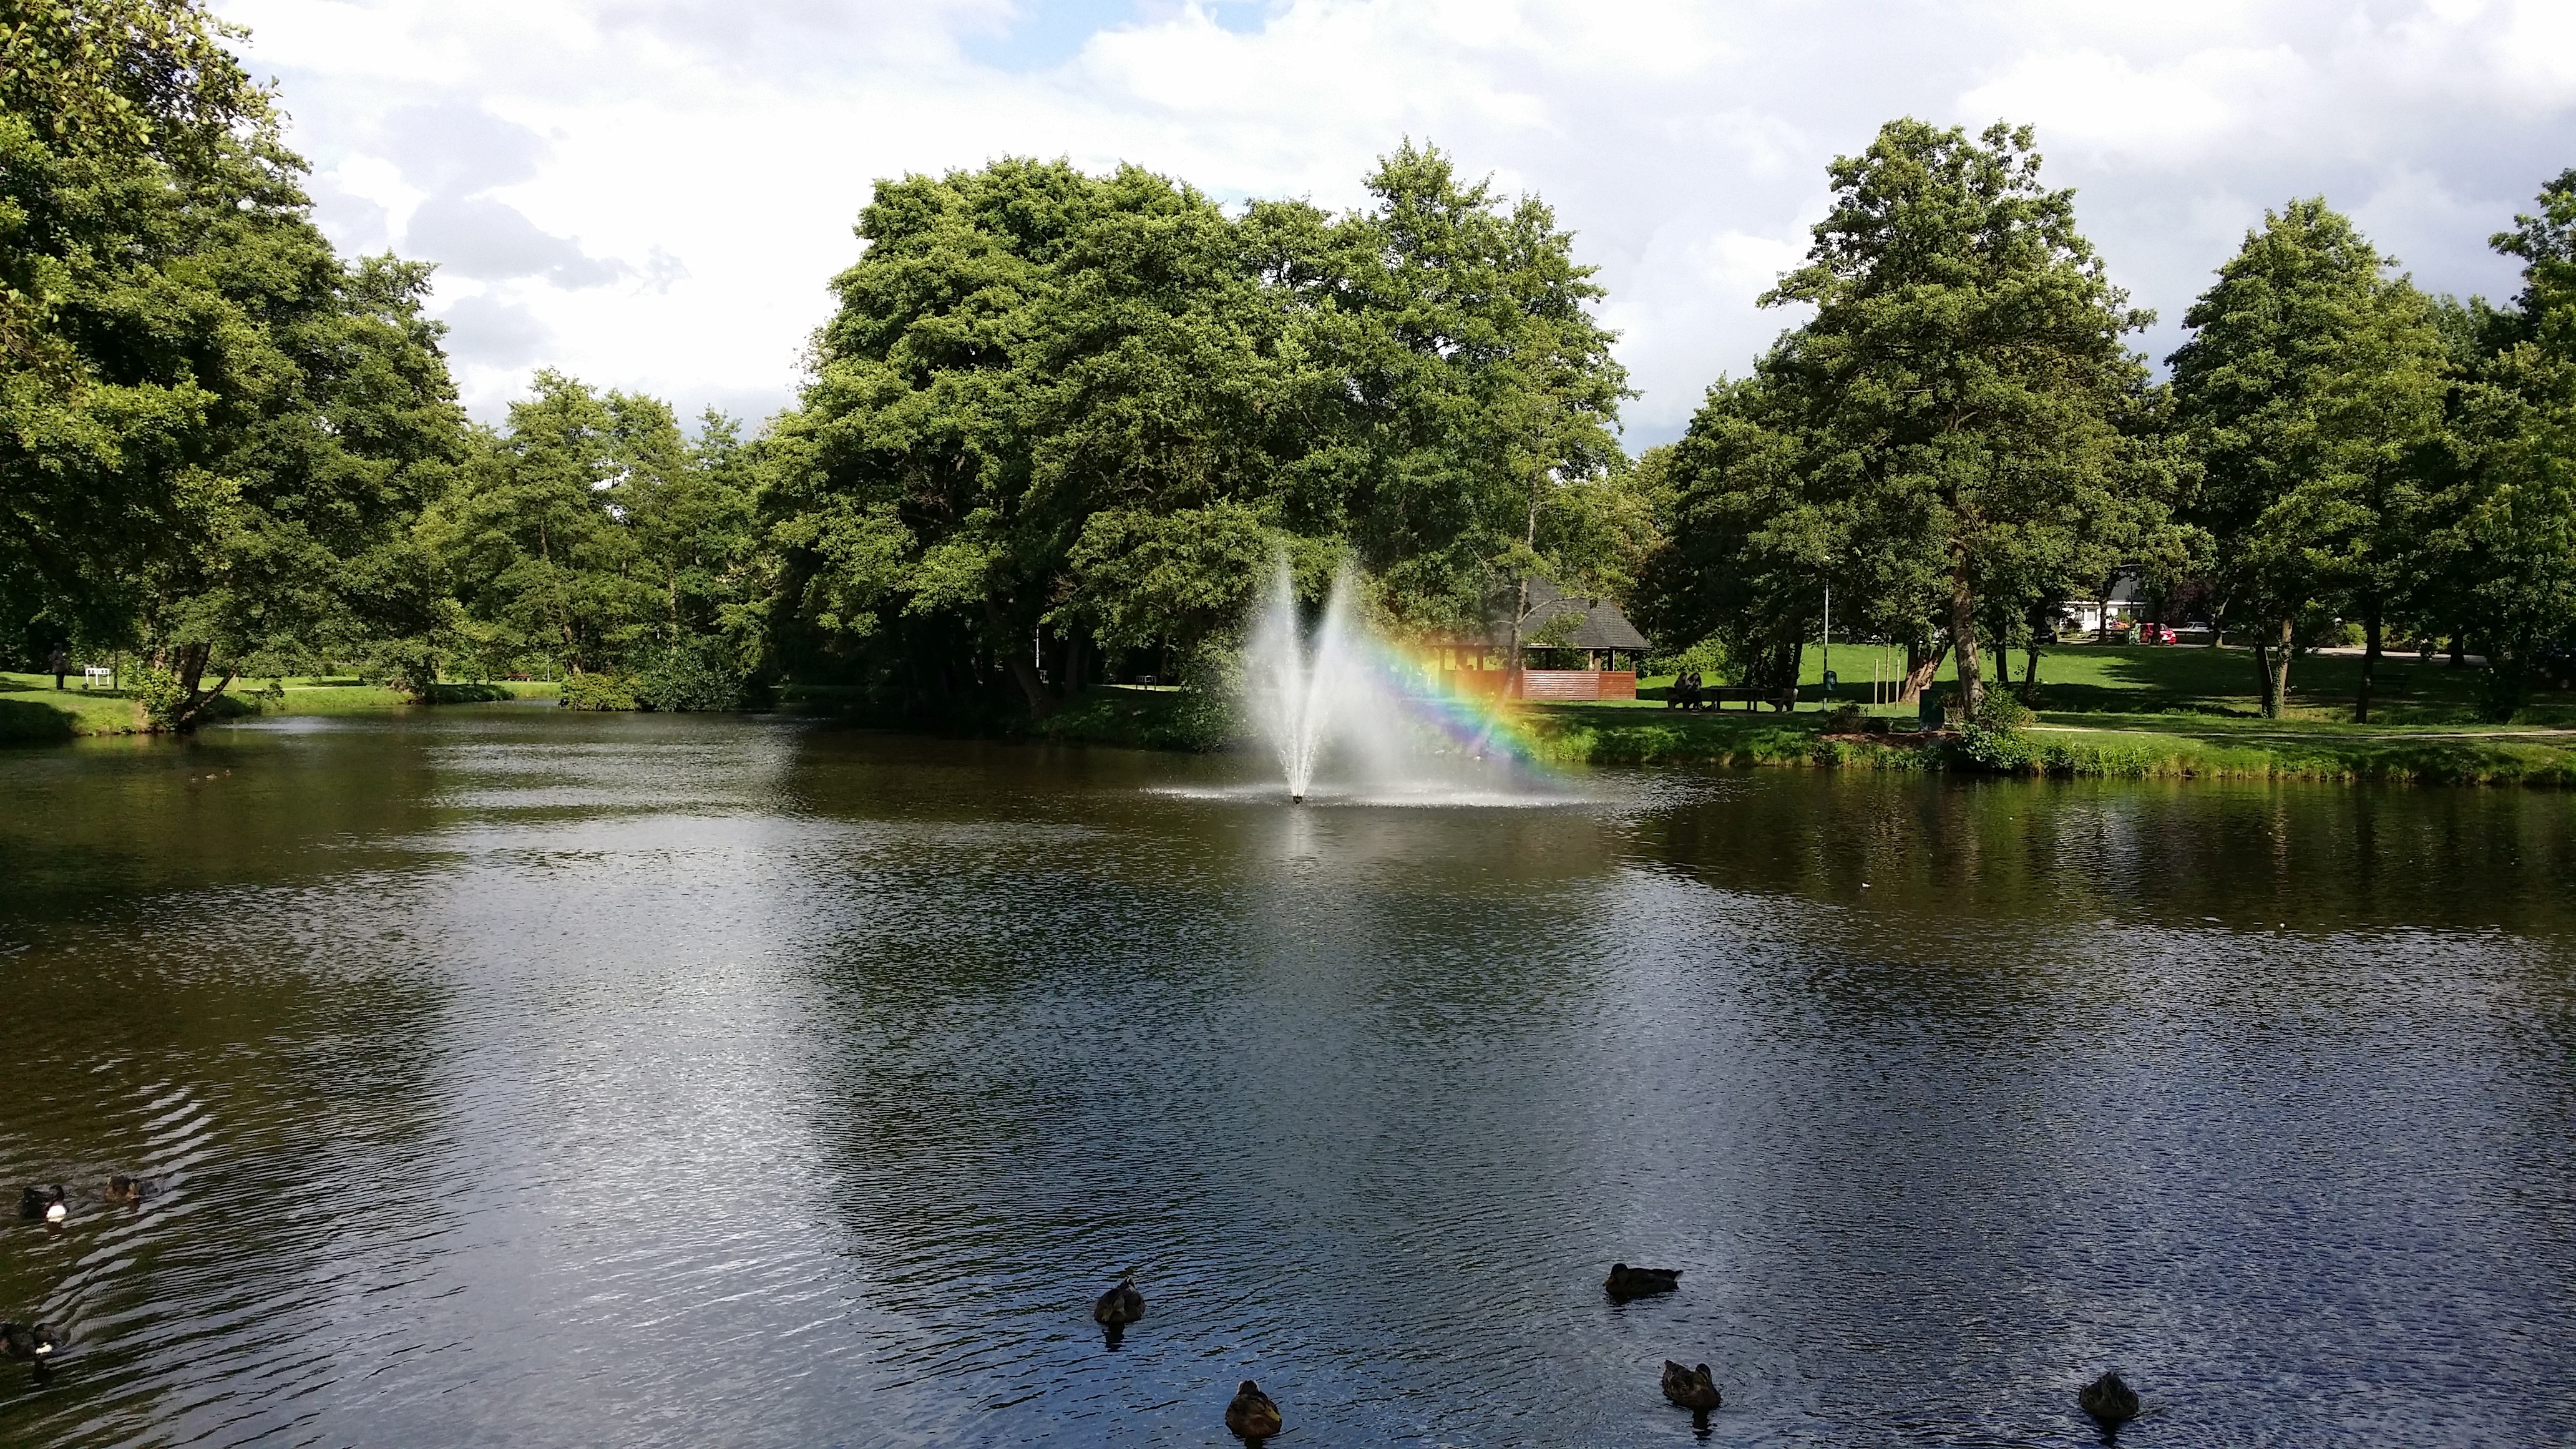
tree, water, boat, lake, river, canoe, pond, reflection, vehicle, scenic, park, reservoir, waterway, body of water, boating, wetland, fountain, germany, sittensen, bayou